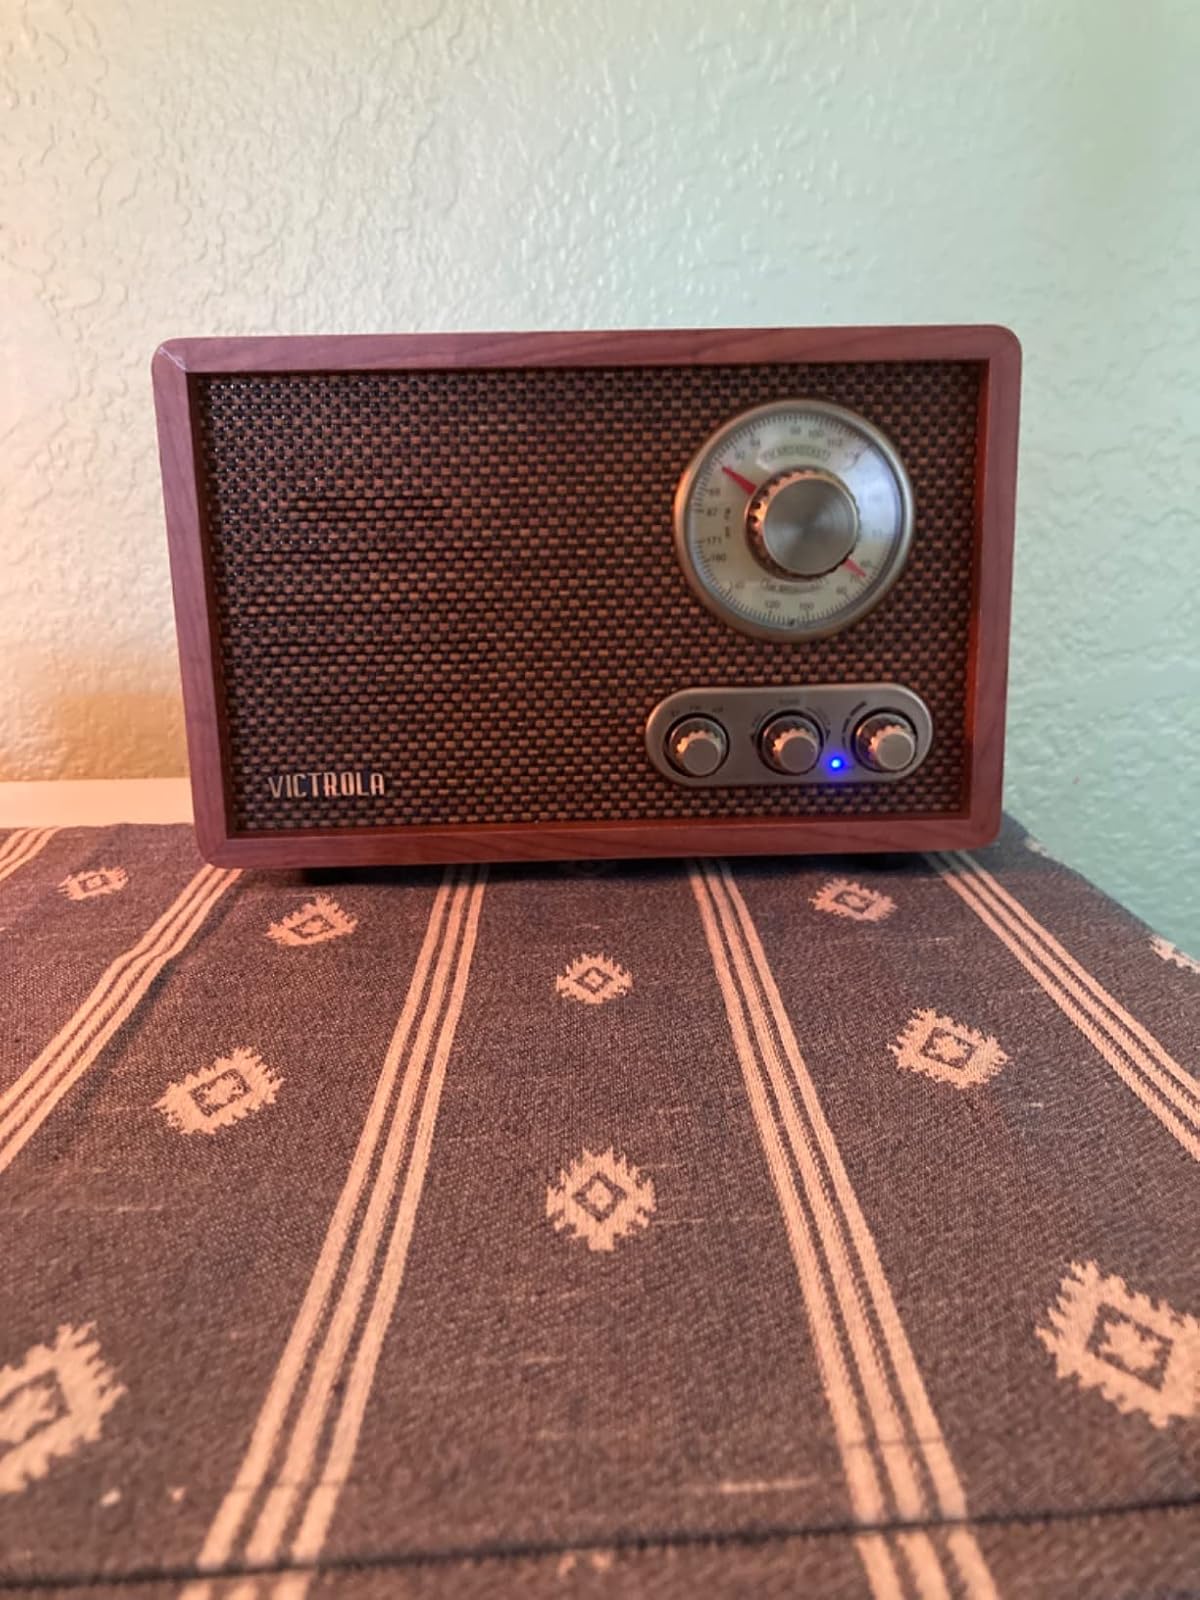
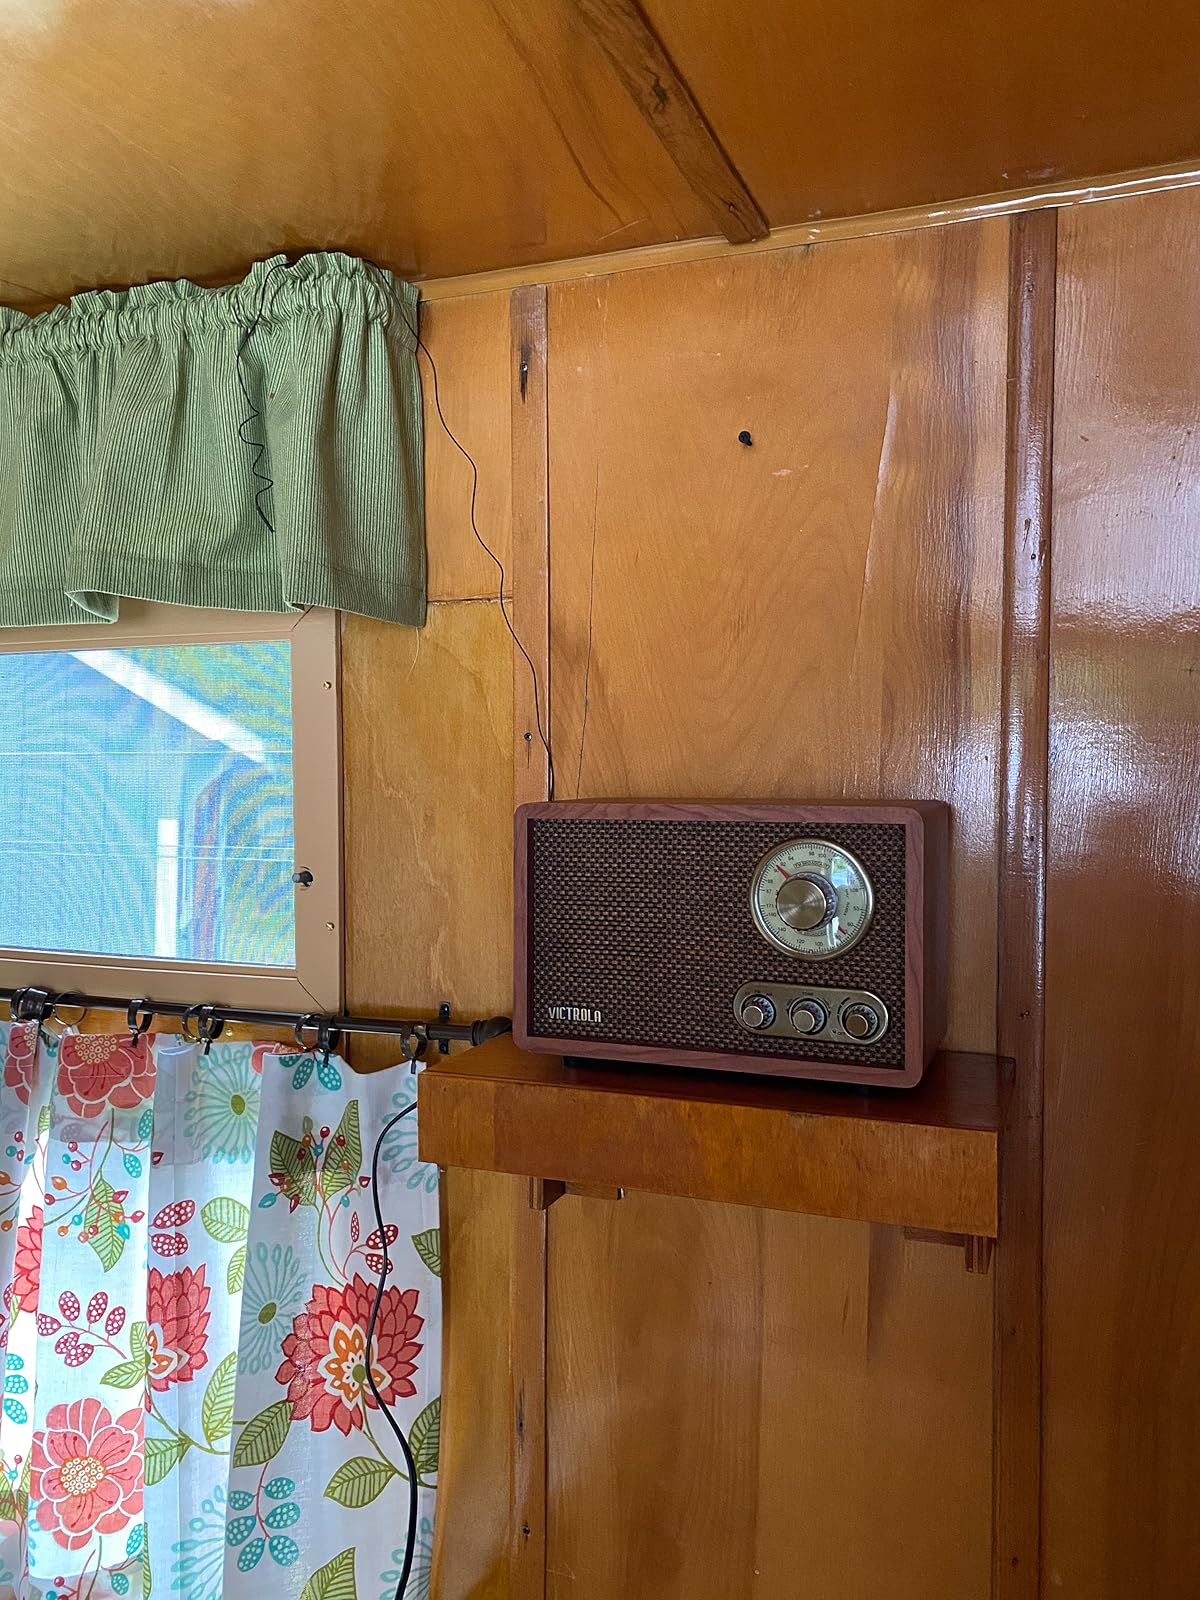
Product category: radio
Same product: yes